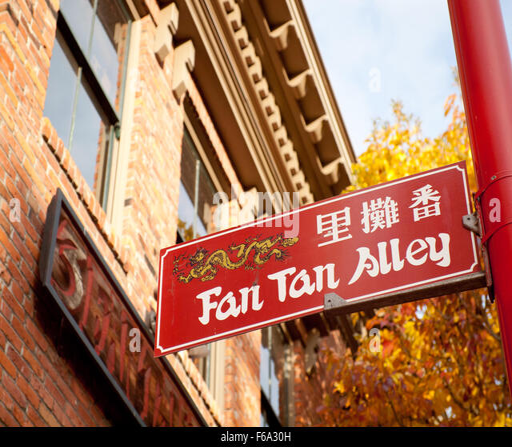
a street sign for a city